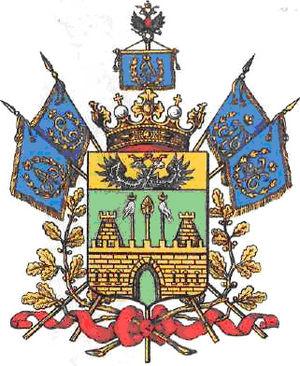
Le blason de l'Ukraine est formé par un champ unique, d'azur, dans lequel apparaît une composition préhéraldique liée à la dynastie des Riourikides en place au Xᵉ siècle et d'autres éléments héraldiques remontant au XVᵉ siècle. Cette composition est nommée trident ; c'est l'un des plus vieux symboles existants car il remonte au XIIᵉ siècle. Selon la plupart des historiens, la signification du trident ukrainien semblerait être la représentation symbolique d'un faucon gerfaut fondant sur une proie en piqué, stylisé selon une influence viking. Des fouilles archéologiques ont montré que des figures de tridents apparaissent dès le Iᵉʳ siècle av. J.-C. C'est officiellement le blason de l'Ukraine depuis le 26 juin 1996. C'était déjà le symbole national durant la période pendant laquelle le pays avait déjà été indépendant précédemment.